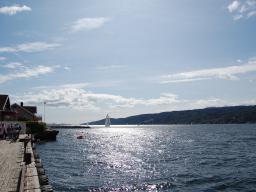
Label: Background_without_leaves